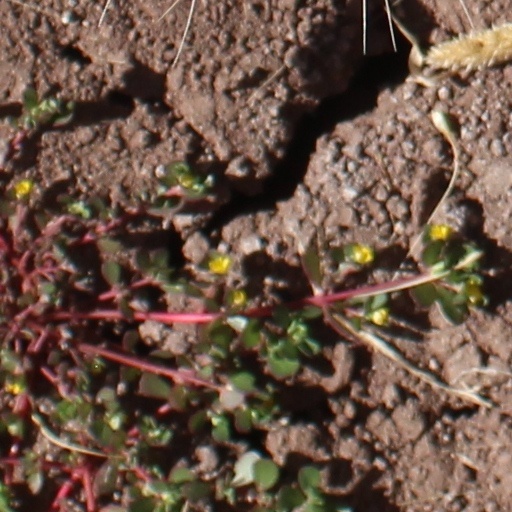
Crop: wheat